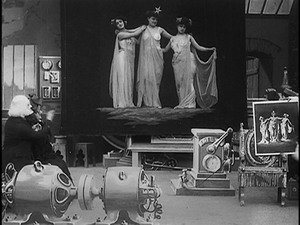
Photographie électrique à distance est un film muet de Georges Méliès sorti en 1908.